John B. Cobb

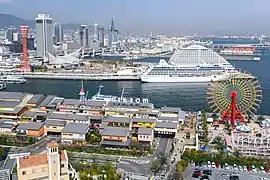

John Cobb was born in Kobe, Japan, on 9 February 1925, to parents who were Methodist missionaries. Until age 15, he lived primarily in Kobe and Hiroshima and received most of his early education in the multi-ethnic Canadian Academy in Kobe, to which he attributed the beginnings of his pluralistic outlook.